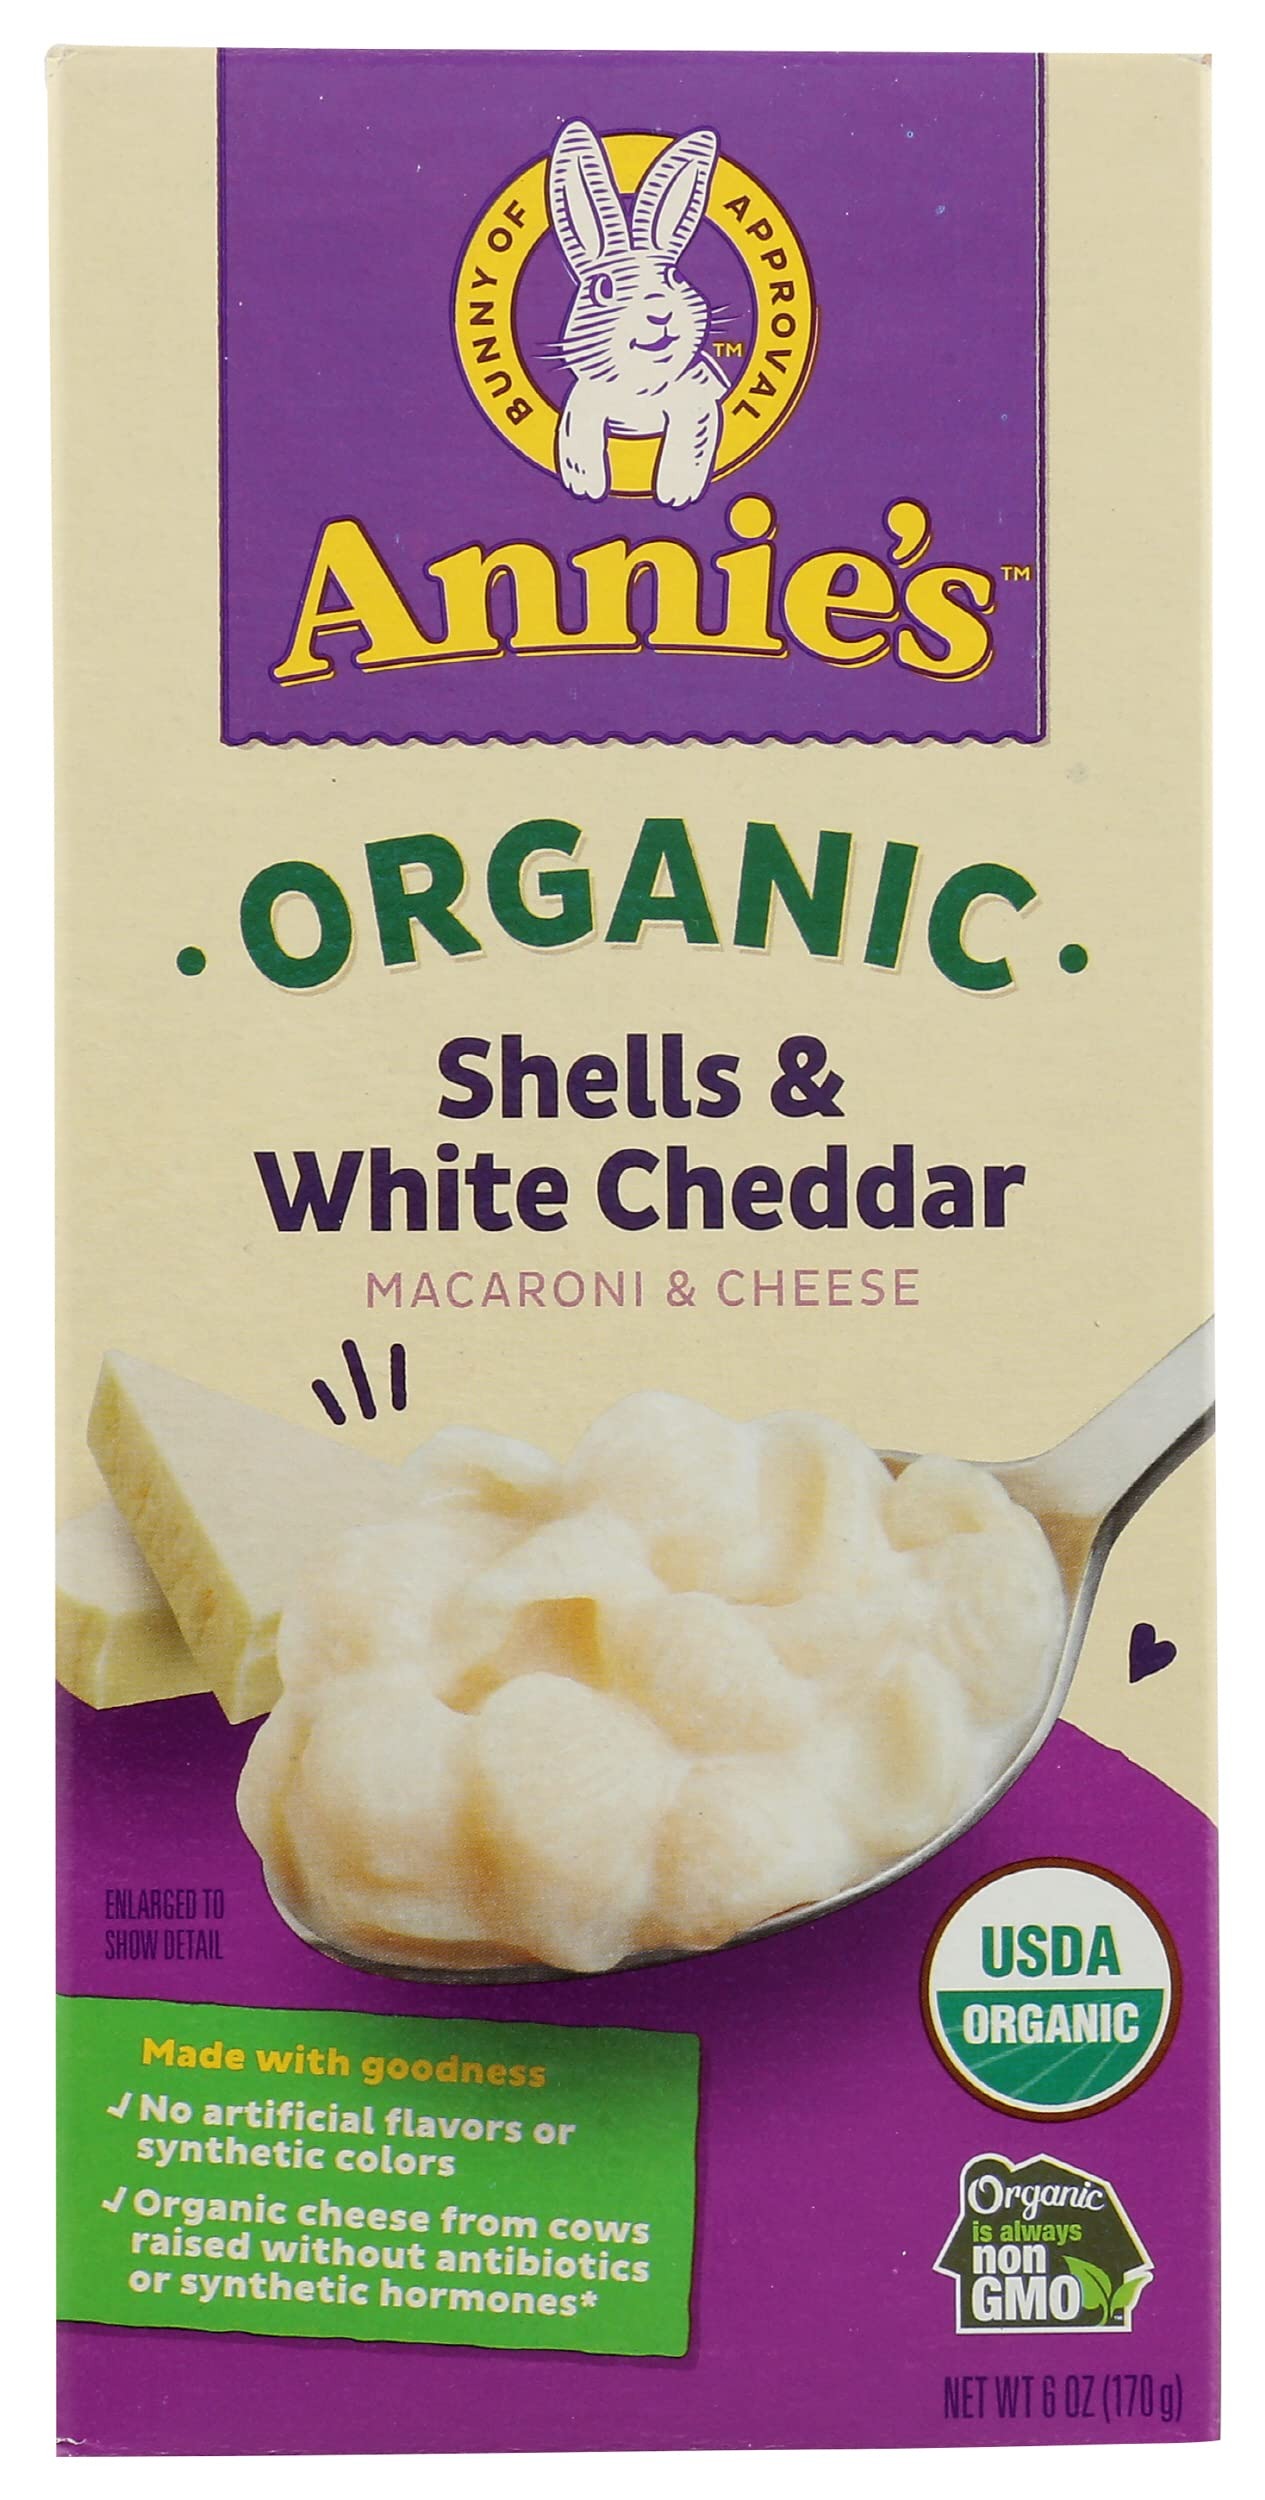
Item Name: Annie's Homegrown Organic Shells & White Cheddar Macaroni & Cheese, No Artificial Flavor, 6 Ounces (Pack Of 12)
Bullet Point: Annie's Homegrown Organic Shells & White Cheddar Macaroni & Cheese, No Artificial Flavor, 6 Ounces (Pack Of 12)
Value: 72.0
Unit: Ounce

Price: 4.87